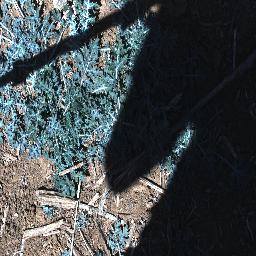
Label: parthenium